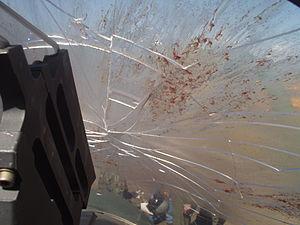
Le risque aviaire désigne en aéronautique le risque de collision entre des oiseaux et les aéronefs. Ces chocs, presque toujours fatals pour les oiseaux, peuvent également être fatals pour les aéronefs, et provoquer des accidents aériens. Il est à noter que les termes « péril aviaire » et même « péril animalier » sont également utilisés pour décrire ce problème qui touche tous les domaines de l'aéronautique.